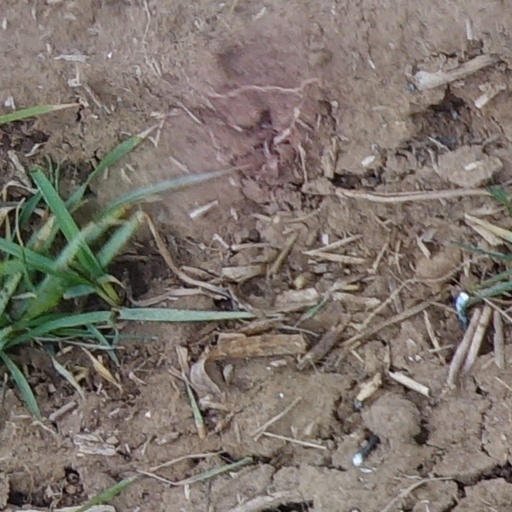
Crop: wheat